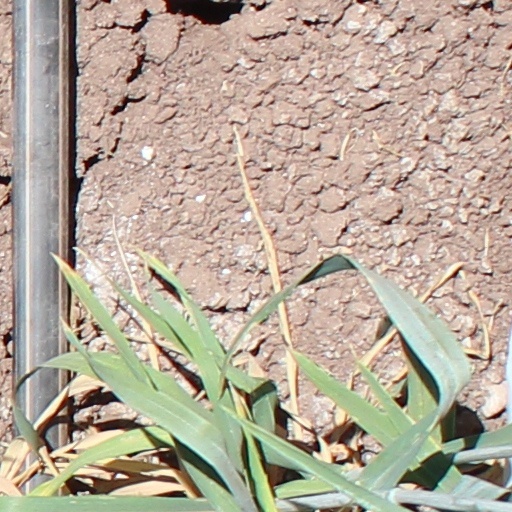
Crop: wheat